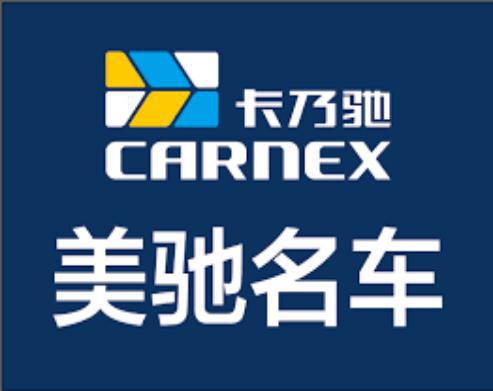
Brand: mylch
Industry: Transportation